Matthew Yap

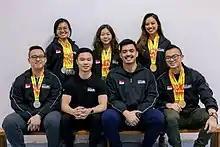
Team CoachbyMARC at the Asian Championships in Almaty, Kazakhstan. (Dec 2019)

Yap competed in the Under 74kg Junior (19-23) category and retained his Asian title, becoming the four-time Asian champion. He ended off with claiming Gold medals for all the categories, with a 245kg Squat, a 155kg Bench Press and a 275.5kg Deadlift which is also the Asian record.